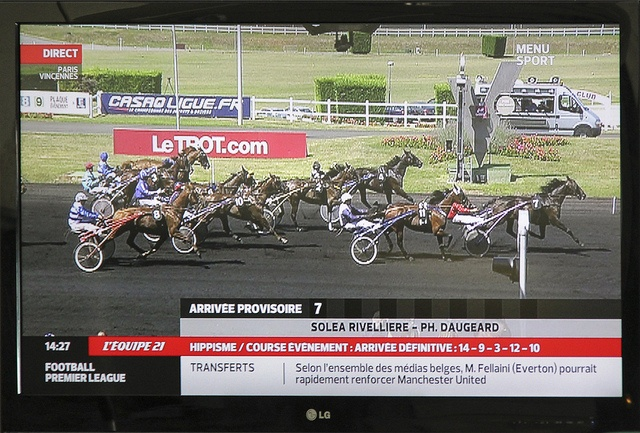
The horses are racing while pulling jockeys in carts.
a television screen that's showing a horse race.
A screen shot of a horse race in progress.
Group of men racing on a track pulled by a horse and buggy
Horses are pulling people in carts on a television screen.